Charles Stearns Wheeler

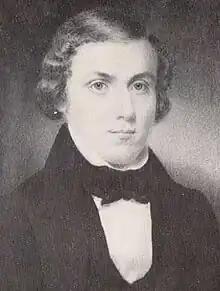
Wheeler pictured around 1836

Charles Stearns Wheeler (December 19, 1816 – June 13, 1843) was an American farmer and Transcendentalist pioneer. He is known as being one of the inspirations for "Walden", the book published by his friend Henry David Thoreau in 1854.